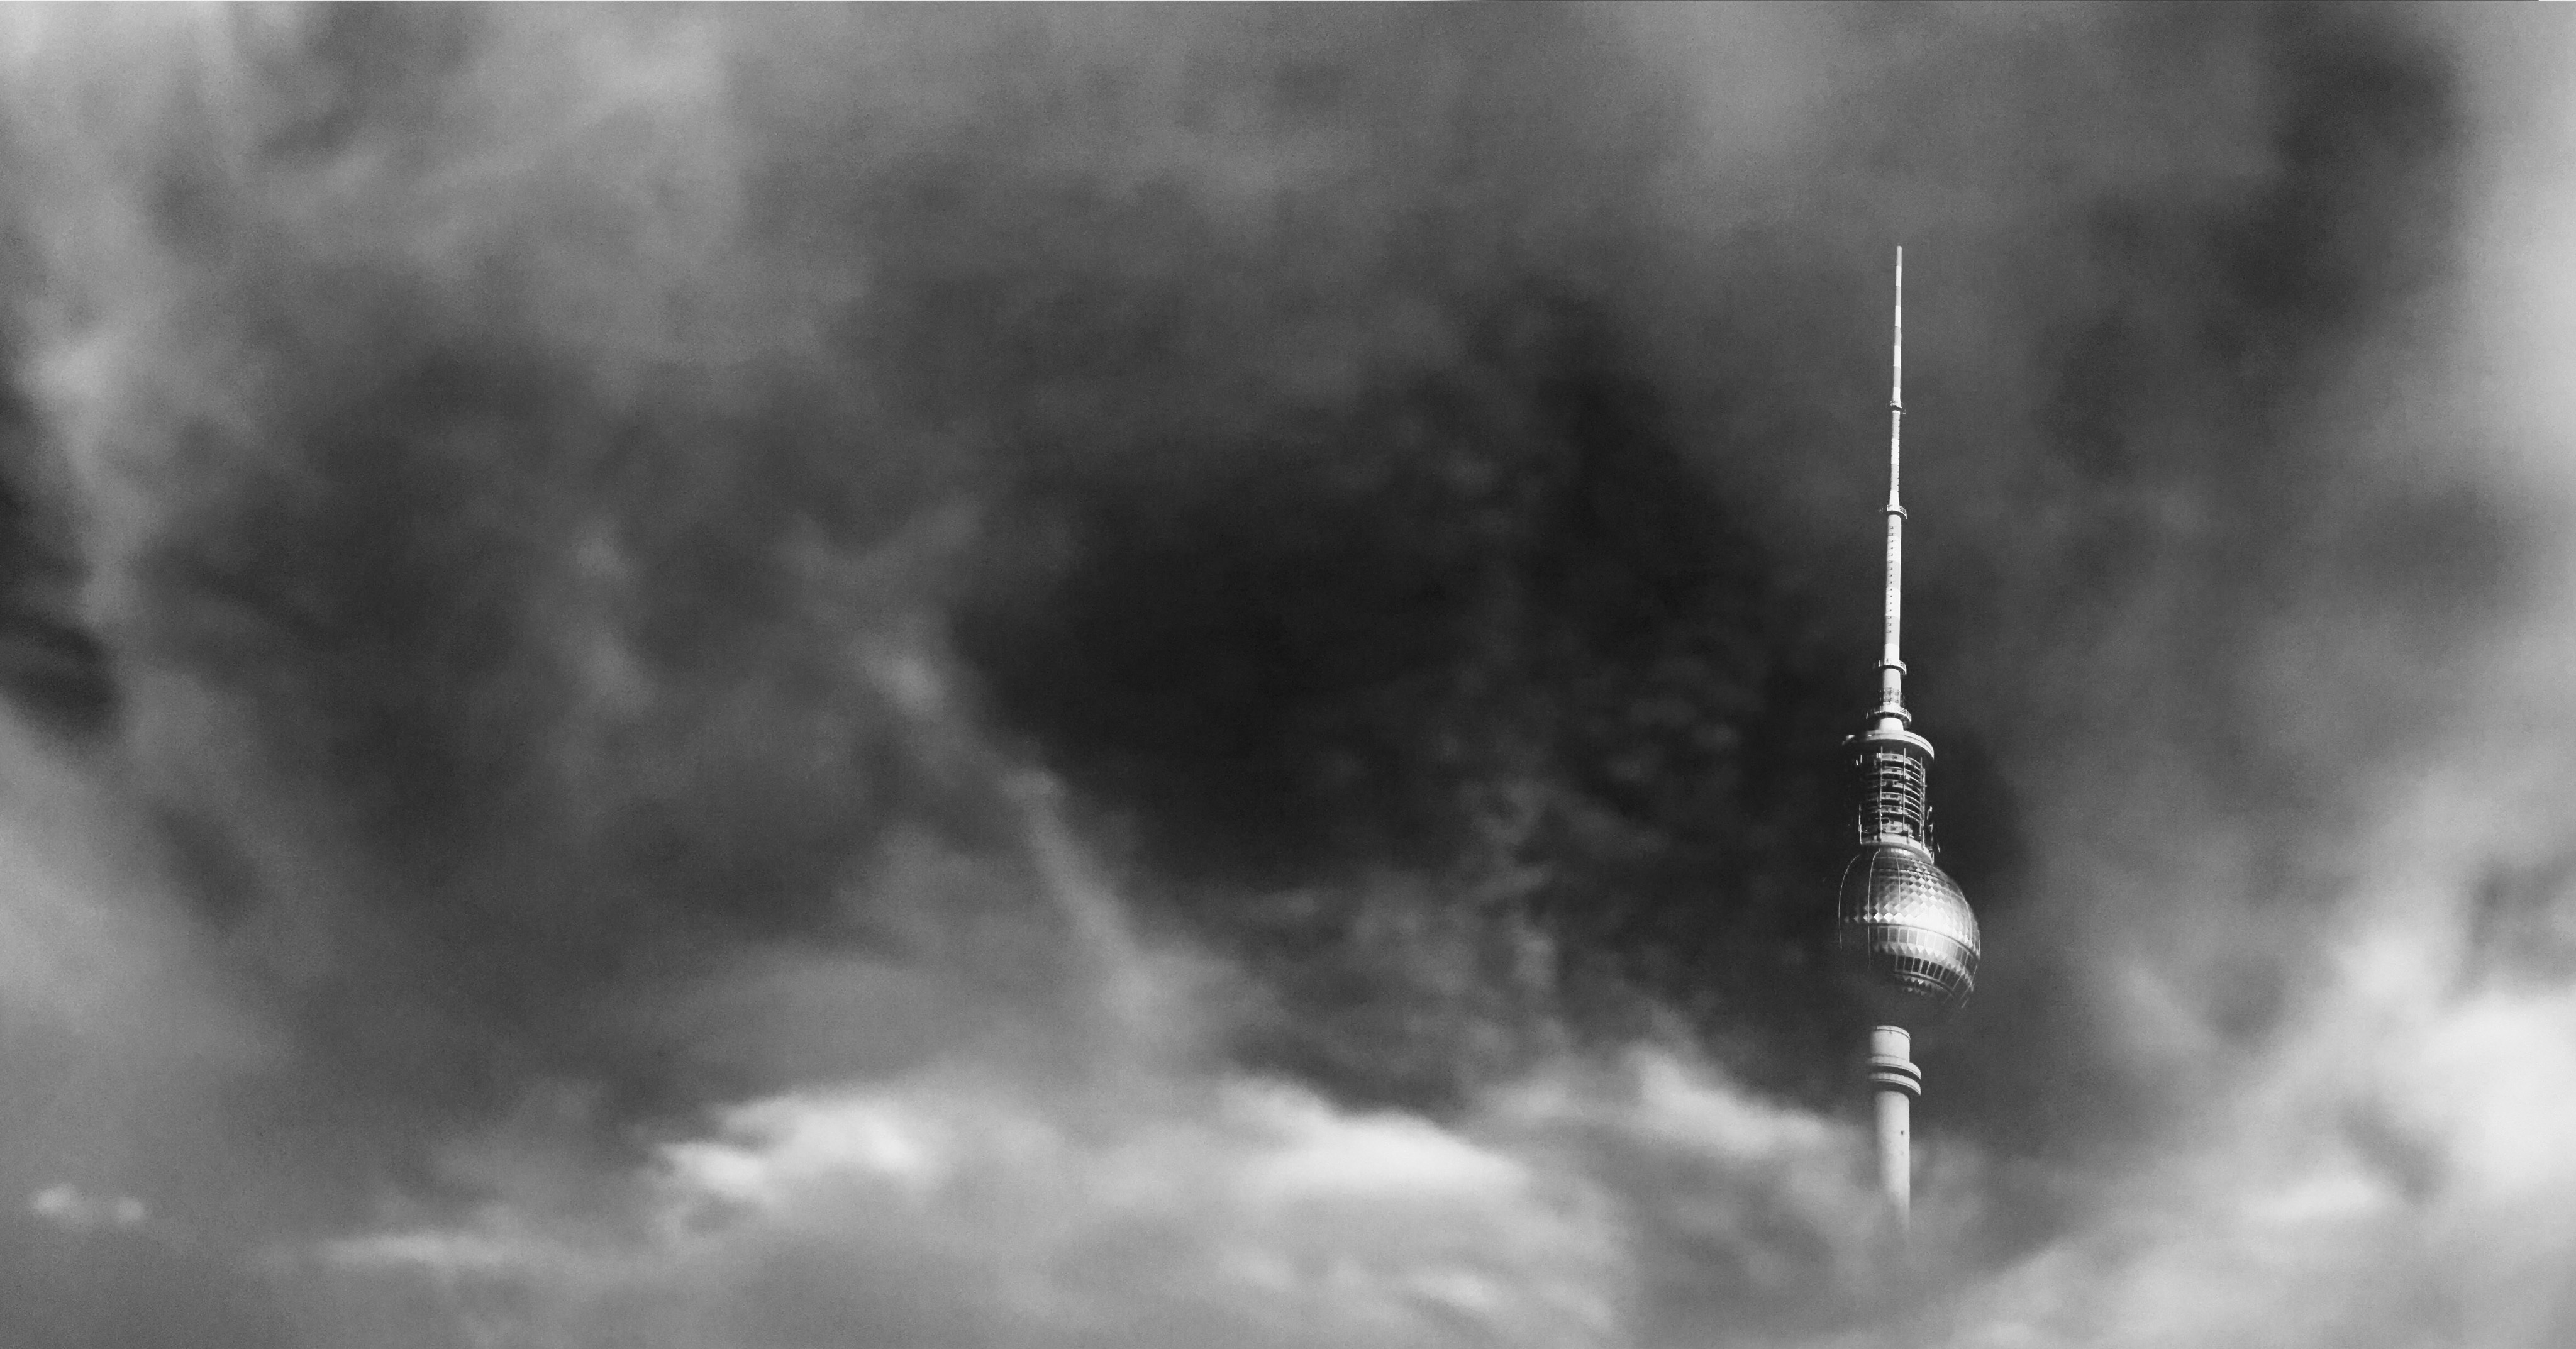
outdoor, cloud, black and white, architecture, structure, sky, atmosphere, smoke, high, tower, weather, monochrome, clouds, clouds sky, sky clouds, monochrome photography, atmospheric phenomenon, atmosphere of earth